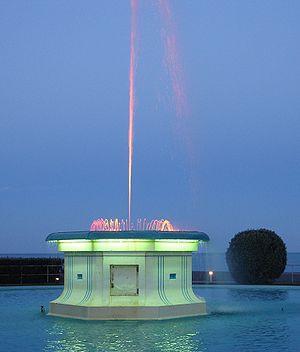
Napier est une ville située dans l'île du Nord en Nouvelle-Zélande. Elle est bordée par la Hawke's Bay et située à 140 kilomètres de Taupo et à 320 kilomètres de la capitale néo-zélandaise Wellington. Sa population est estimée à 61 100 habitants en 2016.